Bhupatindra Malla

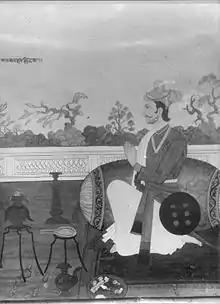

After the death of Yog Narēndra Malla, the throne of Lalitpur became empty. Bhupatindra Malla helped in the crowning of Lokaprakāsha Malla, the son of Yogamati who herself was the daughter of Yoga Naréndra Malla. Since, Lokaprakāsha was just seven years old, Kantipur saw this as the chance to make Lalitpur a part of their own kingdom. Similar to Lalitpur, the monarch Bhaskar Malla was just eight years old and the power was on the hands of his mother, Bhuvana Lakshmi. The queen mother of Kantipur, went to Lalitpur to bring Lokaprakāsha to her kingdom. The twenty-year-old mother of Lokaprakāsha, Yogamati asked Bhupatindra Malla for help against Kantipur's plan. With Bhupatindra's help, Lalitpur captured Bhuvana Lakshmi and imprisoned her for four days. The citizens of Kantipur then kidnapped Lokaprakāsha but Bhupatindra Malla rescued him and declared Lalitpur a protectorate of Bhaktapur. Lokaprakāsha died from smallpox just a year after his coronation and the throne of Patan became empty again. This time, the nephew of Yog Narēndra Malla, Indra Malla, was crowned but the power remained in the hands of Yogamati. Moreover, Lalitpur secretly made an alliance with Kantipur and in 1708 the combined forces of Kantipur and Lalitpur attacked the ""Obhu"" fort of Bhaktapur four more times but were unable to breach the fort.